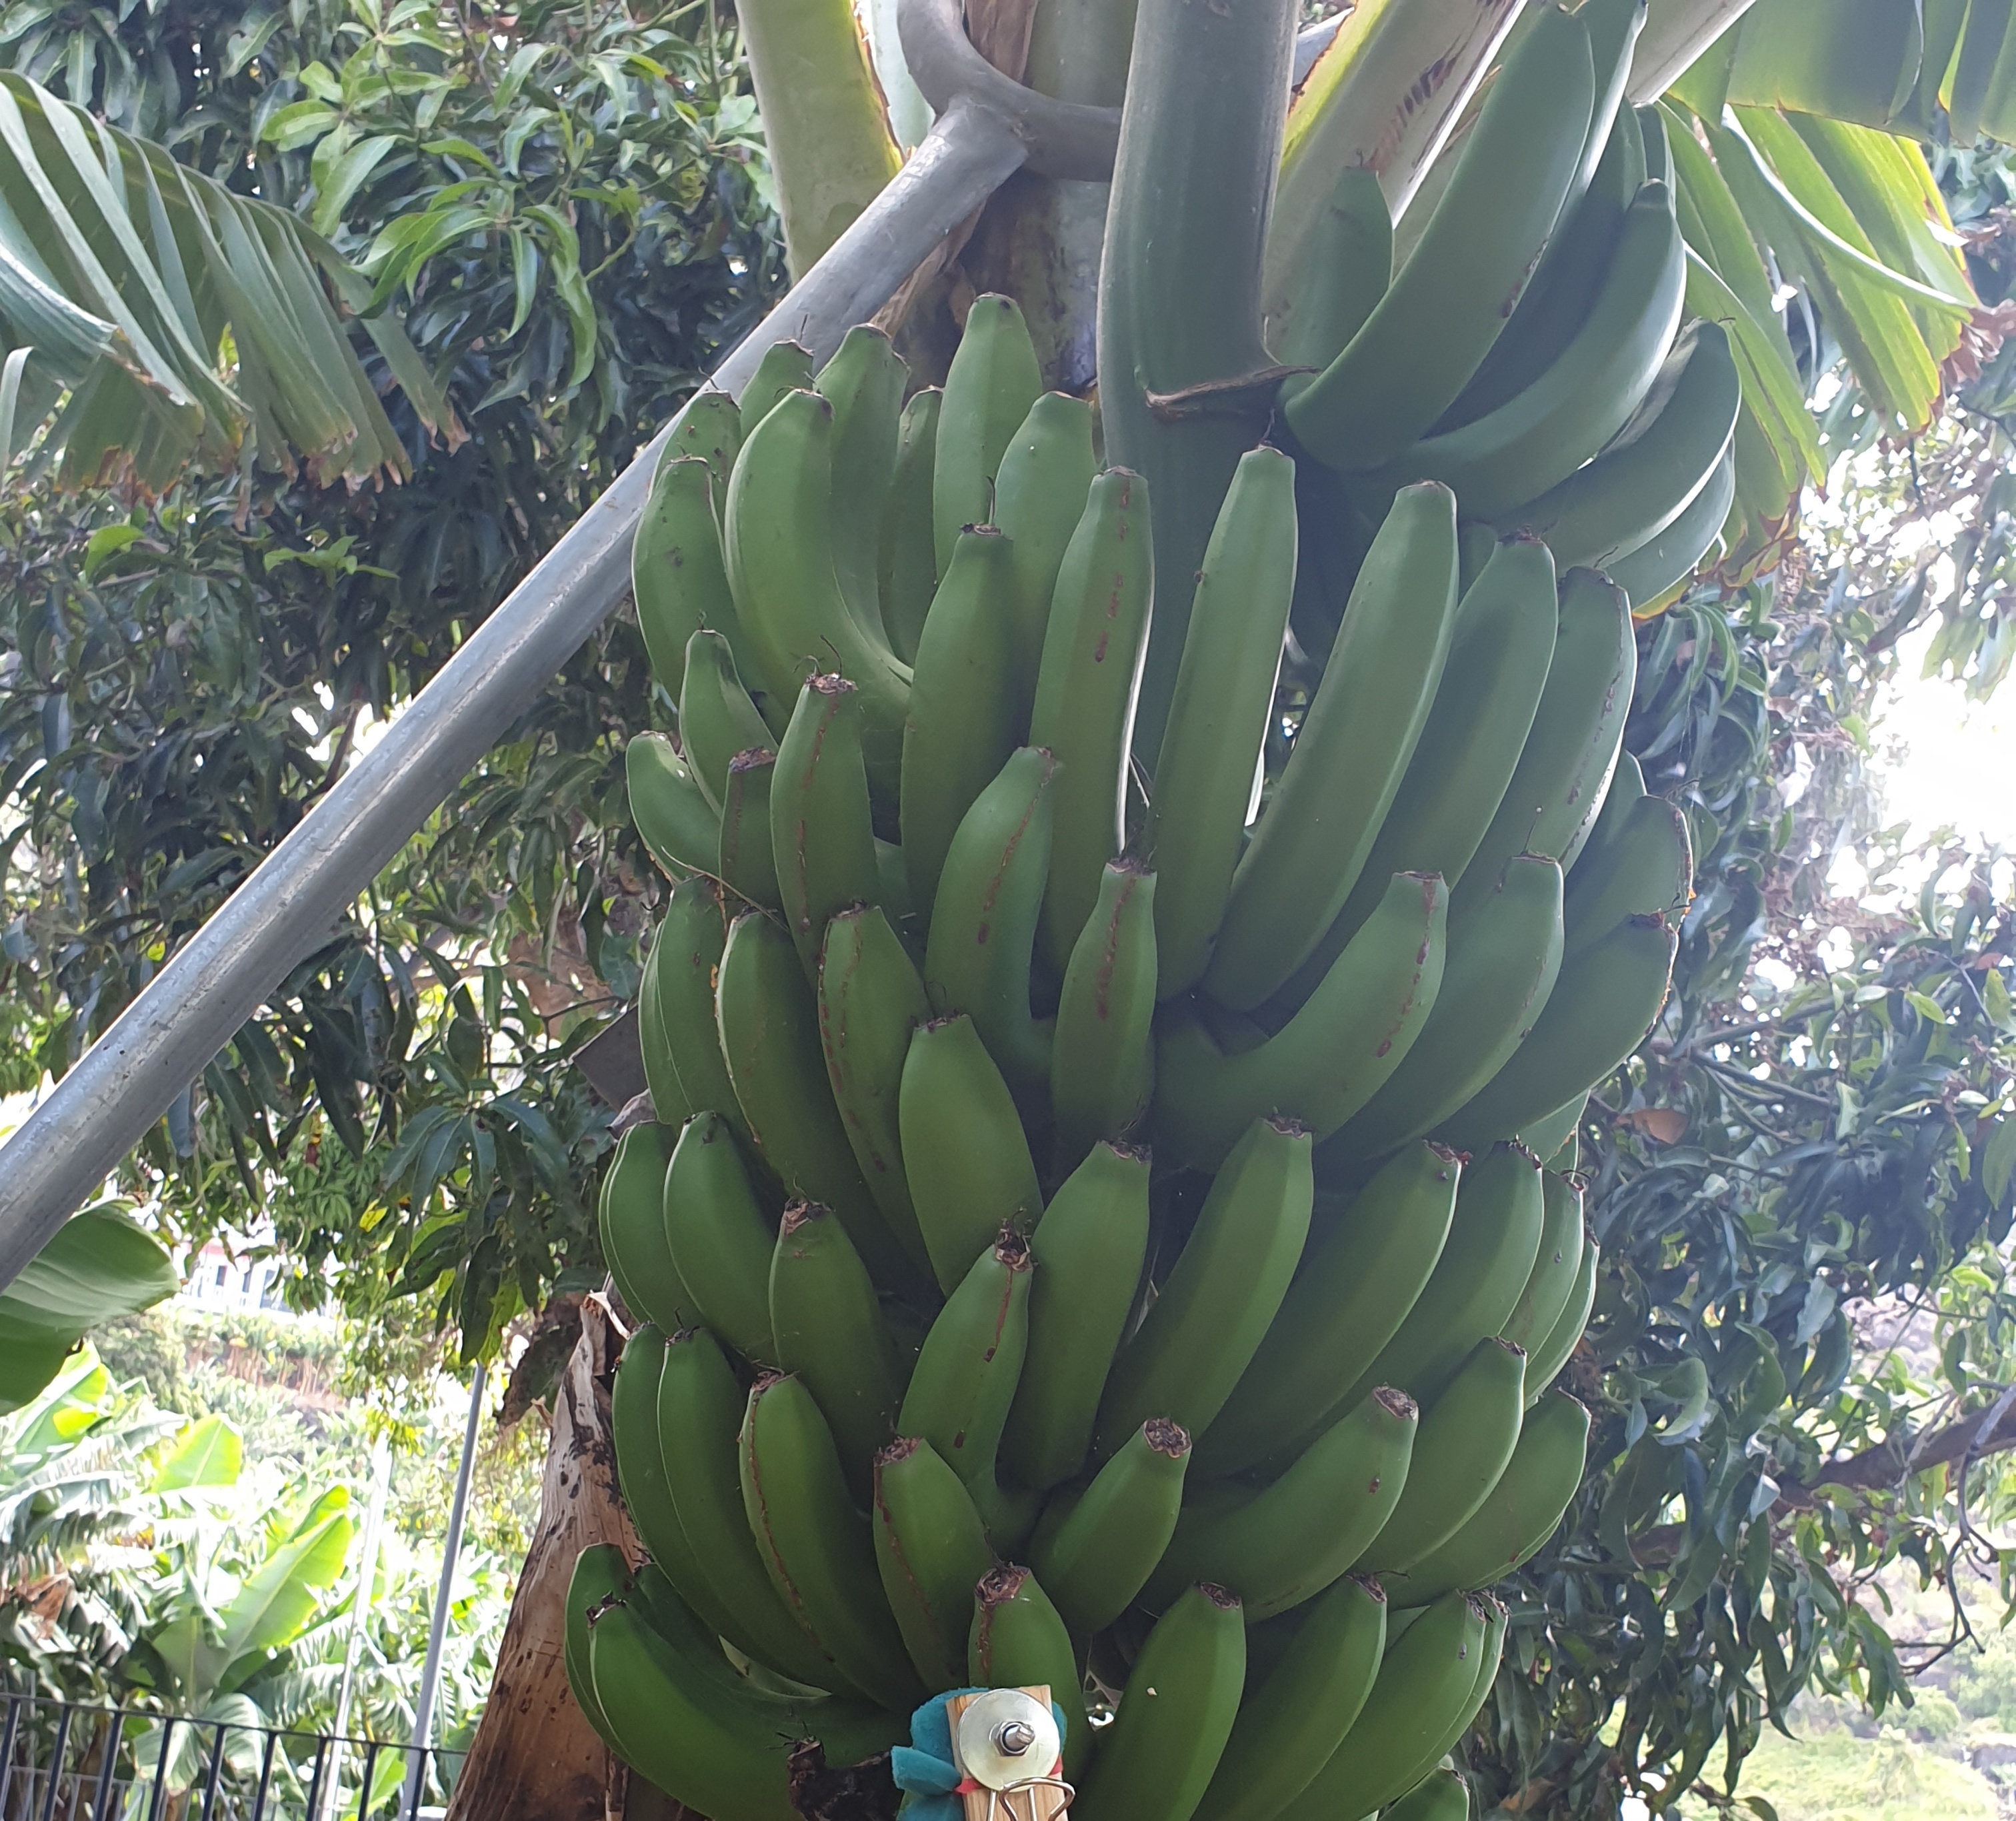
Label: Keep